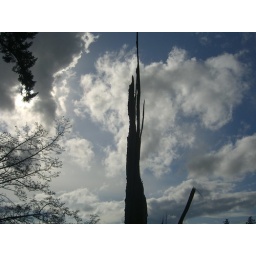
A tree at a Park by our house that met it's match in some of our windstorm's this winter!